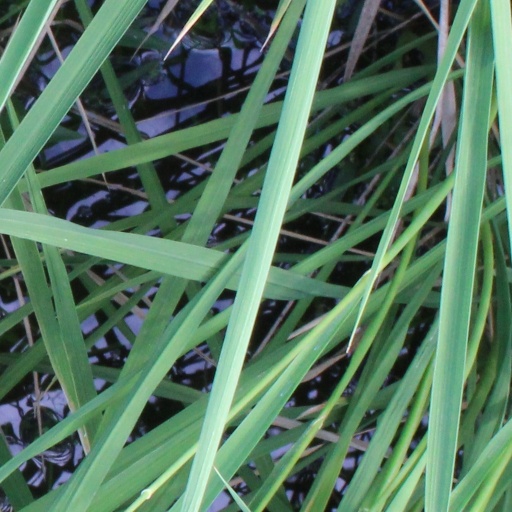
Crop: rice